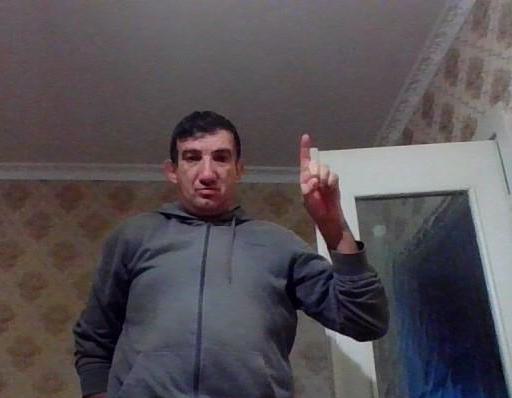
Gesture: one